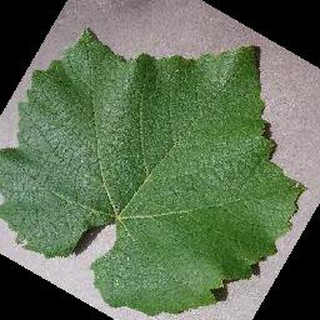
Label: healthy_grape